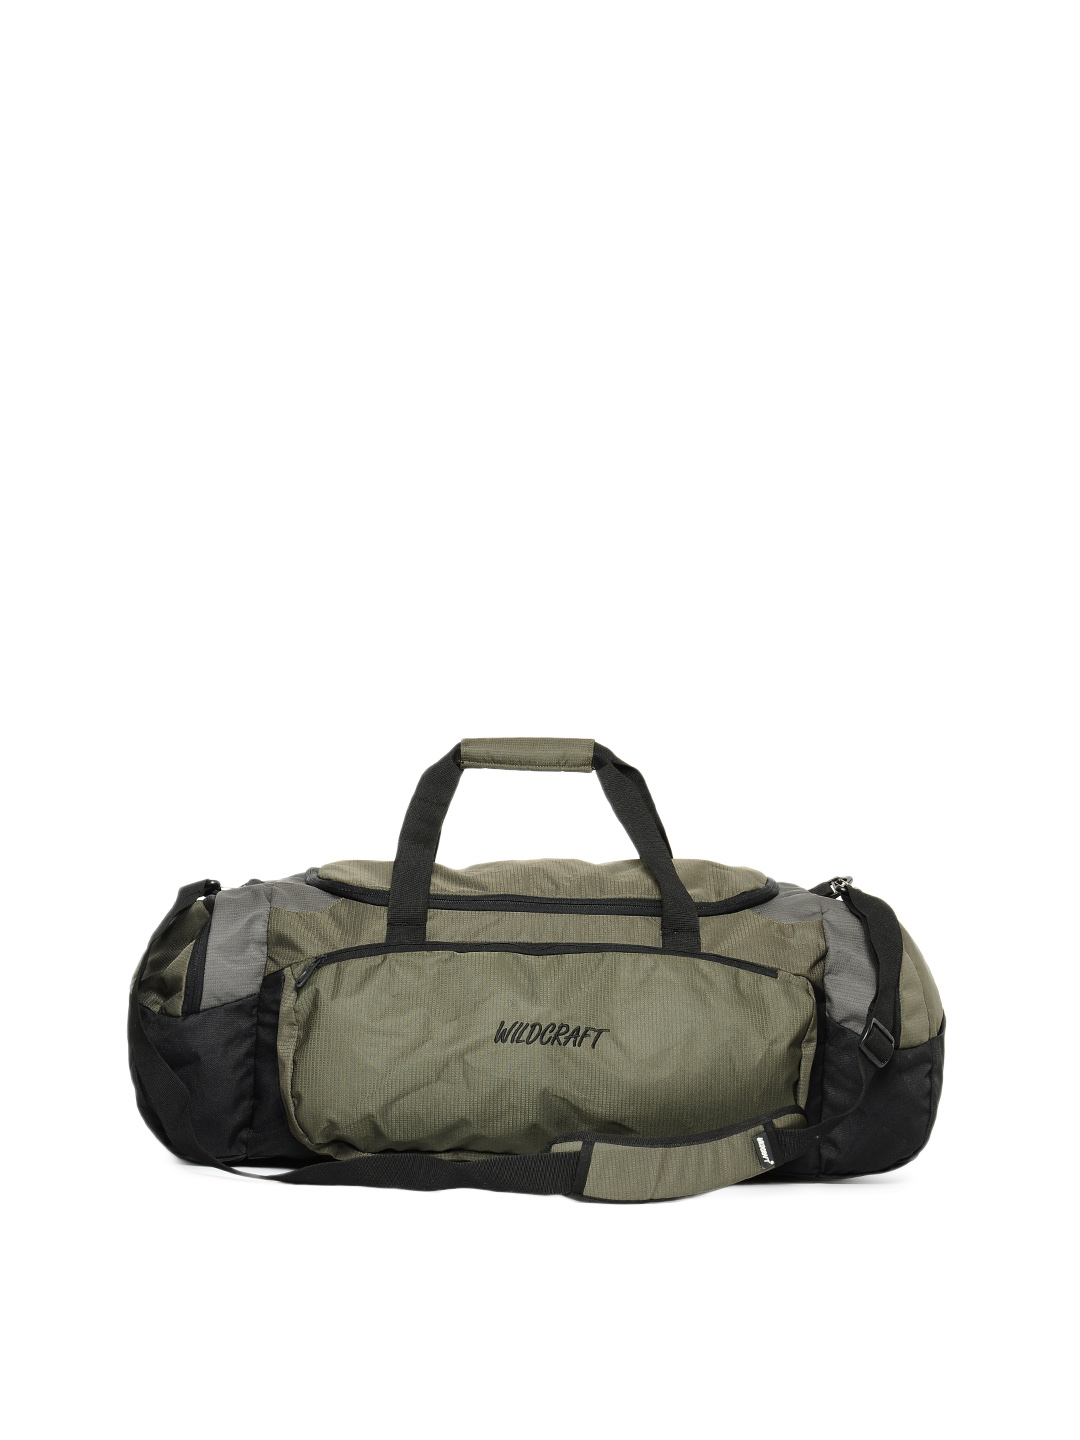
Wildcraft Unisex Olive Green Duffle Bag
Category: Accessories / Bags / Duffel Bag
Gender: Unisex
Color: Olive
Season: Winter 2015
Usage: Casual